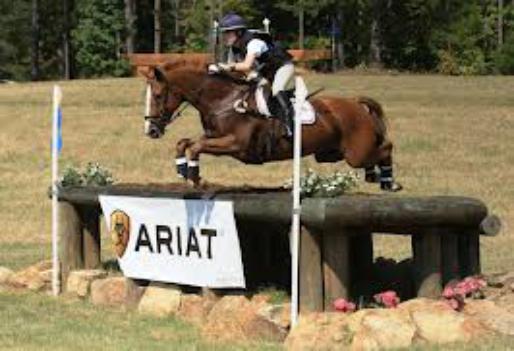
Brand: Ariat
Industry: Clothes